KNBC

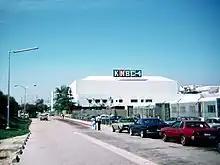
NBC Studios in Burbank, California, 1978.

In April 1968. channel 4 revamped its news programs into the "KNBC News Service" (stylized on the air as "KNBC Newservice") which, when combined with the "Huntley-Brinkley Report", comprised the first -hour-long block of early-evening local and national news on a major-market television station in the United States. The "KNBC Newservice" lasted until March 1976, when the newscasts adopted the "NewsCenter 4" title. NBC made similar changes to newscasts in other markets around the same time, and channel 4 shared the "NewsCenter" branding with sister stations WNBC-TV in New York City, WRC-TV in Washington, D.C., and WMAQ-TV in Chicago. KNBC's newscasts were the last to drop the "NewsCenter" moniker, rebranding to "News 4 LA" in July 1982 as the station also launched a new hour-long newscast at 4 pm. The branding changed once more to "Channel 4 News" in August 1985. In October 1984, the station cut back its 6 p.m. newscast by 30 minutes. While KNBC became known on-air as "NBC 4" in 1995, the "Channel 4 News" branding was so well established in Southern California that the title was retained for 26 years until 2011, when it became "NBC 4 News".